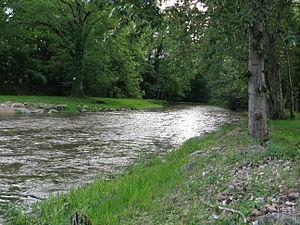
Le Petit-Sauldre lors de sa traversée de la commune de Ménétréol-sur-Sauldre
La Petite Sauldre [soldʁ] est une rivière française qui coule dans les départements du Cher et de Loir-et-Cher. C'est un affluent de la Sauldre, donc un sous-affluent de la Loire par le Cher. Elle et la grande Sauldre donnent naissance à la Sauldre en amont de la ville de Salbris.